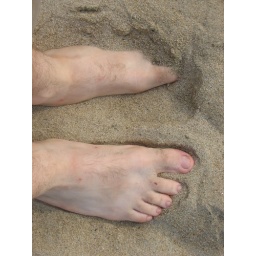
my feet in the sand beach outside of Boston, Ma.